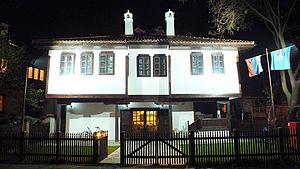
Cet article recense les monuments culturels du district de Jablanica en Serbie.
Les monuments culturels de grande importance sont les monuments de Serbie qui, par leur valeur, bénéficient d'un haut degré de protection.